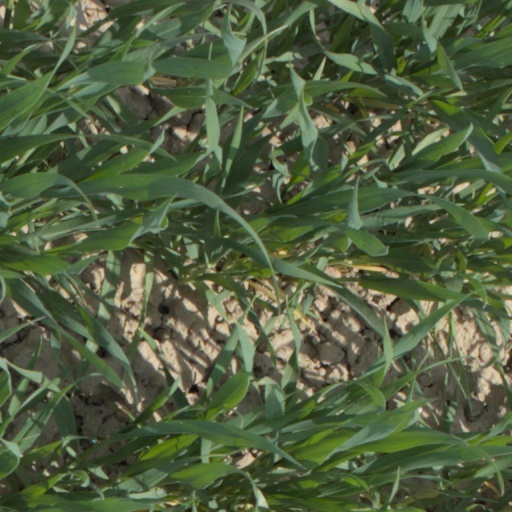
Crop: wheat